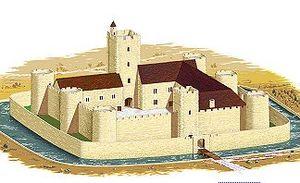
Château de Brie-Comte-Robert au XIIème siècle
Le château de Brie-Comte-Robert est un château médiéval situé dans la commune de Brie-Comte-Robert dans le département de Seine-et-Marne, en région Île-de-France. Le château est situé à une trentaine de kilomètres au sud-est de Paris.